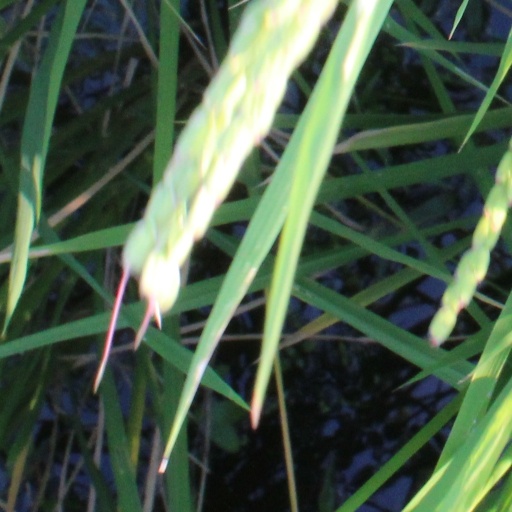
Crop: rice